USS West Elcasco

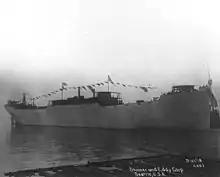
"West Elcasco" just after launch, before the completion of her superstructure

"West Elcasco" was built in Seattle, Washington in 1918 at the No. 2 Plant of the Skinner & Eddy Corporation—the second last in a series of 24 steel-hulled Design #1013 cargo ships built by Skinner & Eddy for the United States Shipping Board's emergency wartime shipbuilding program.